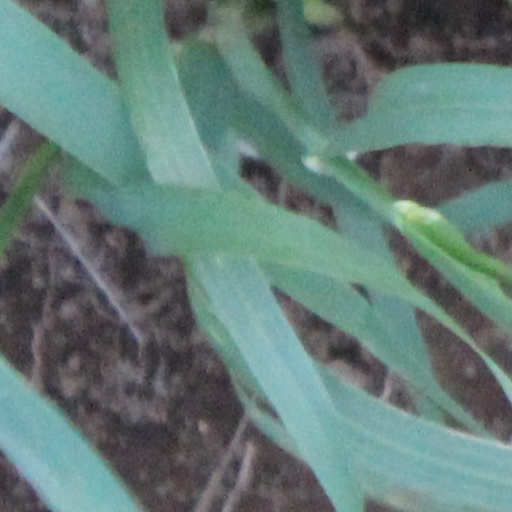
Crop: wheat